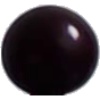
Label: Cherry Wax Black 1